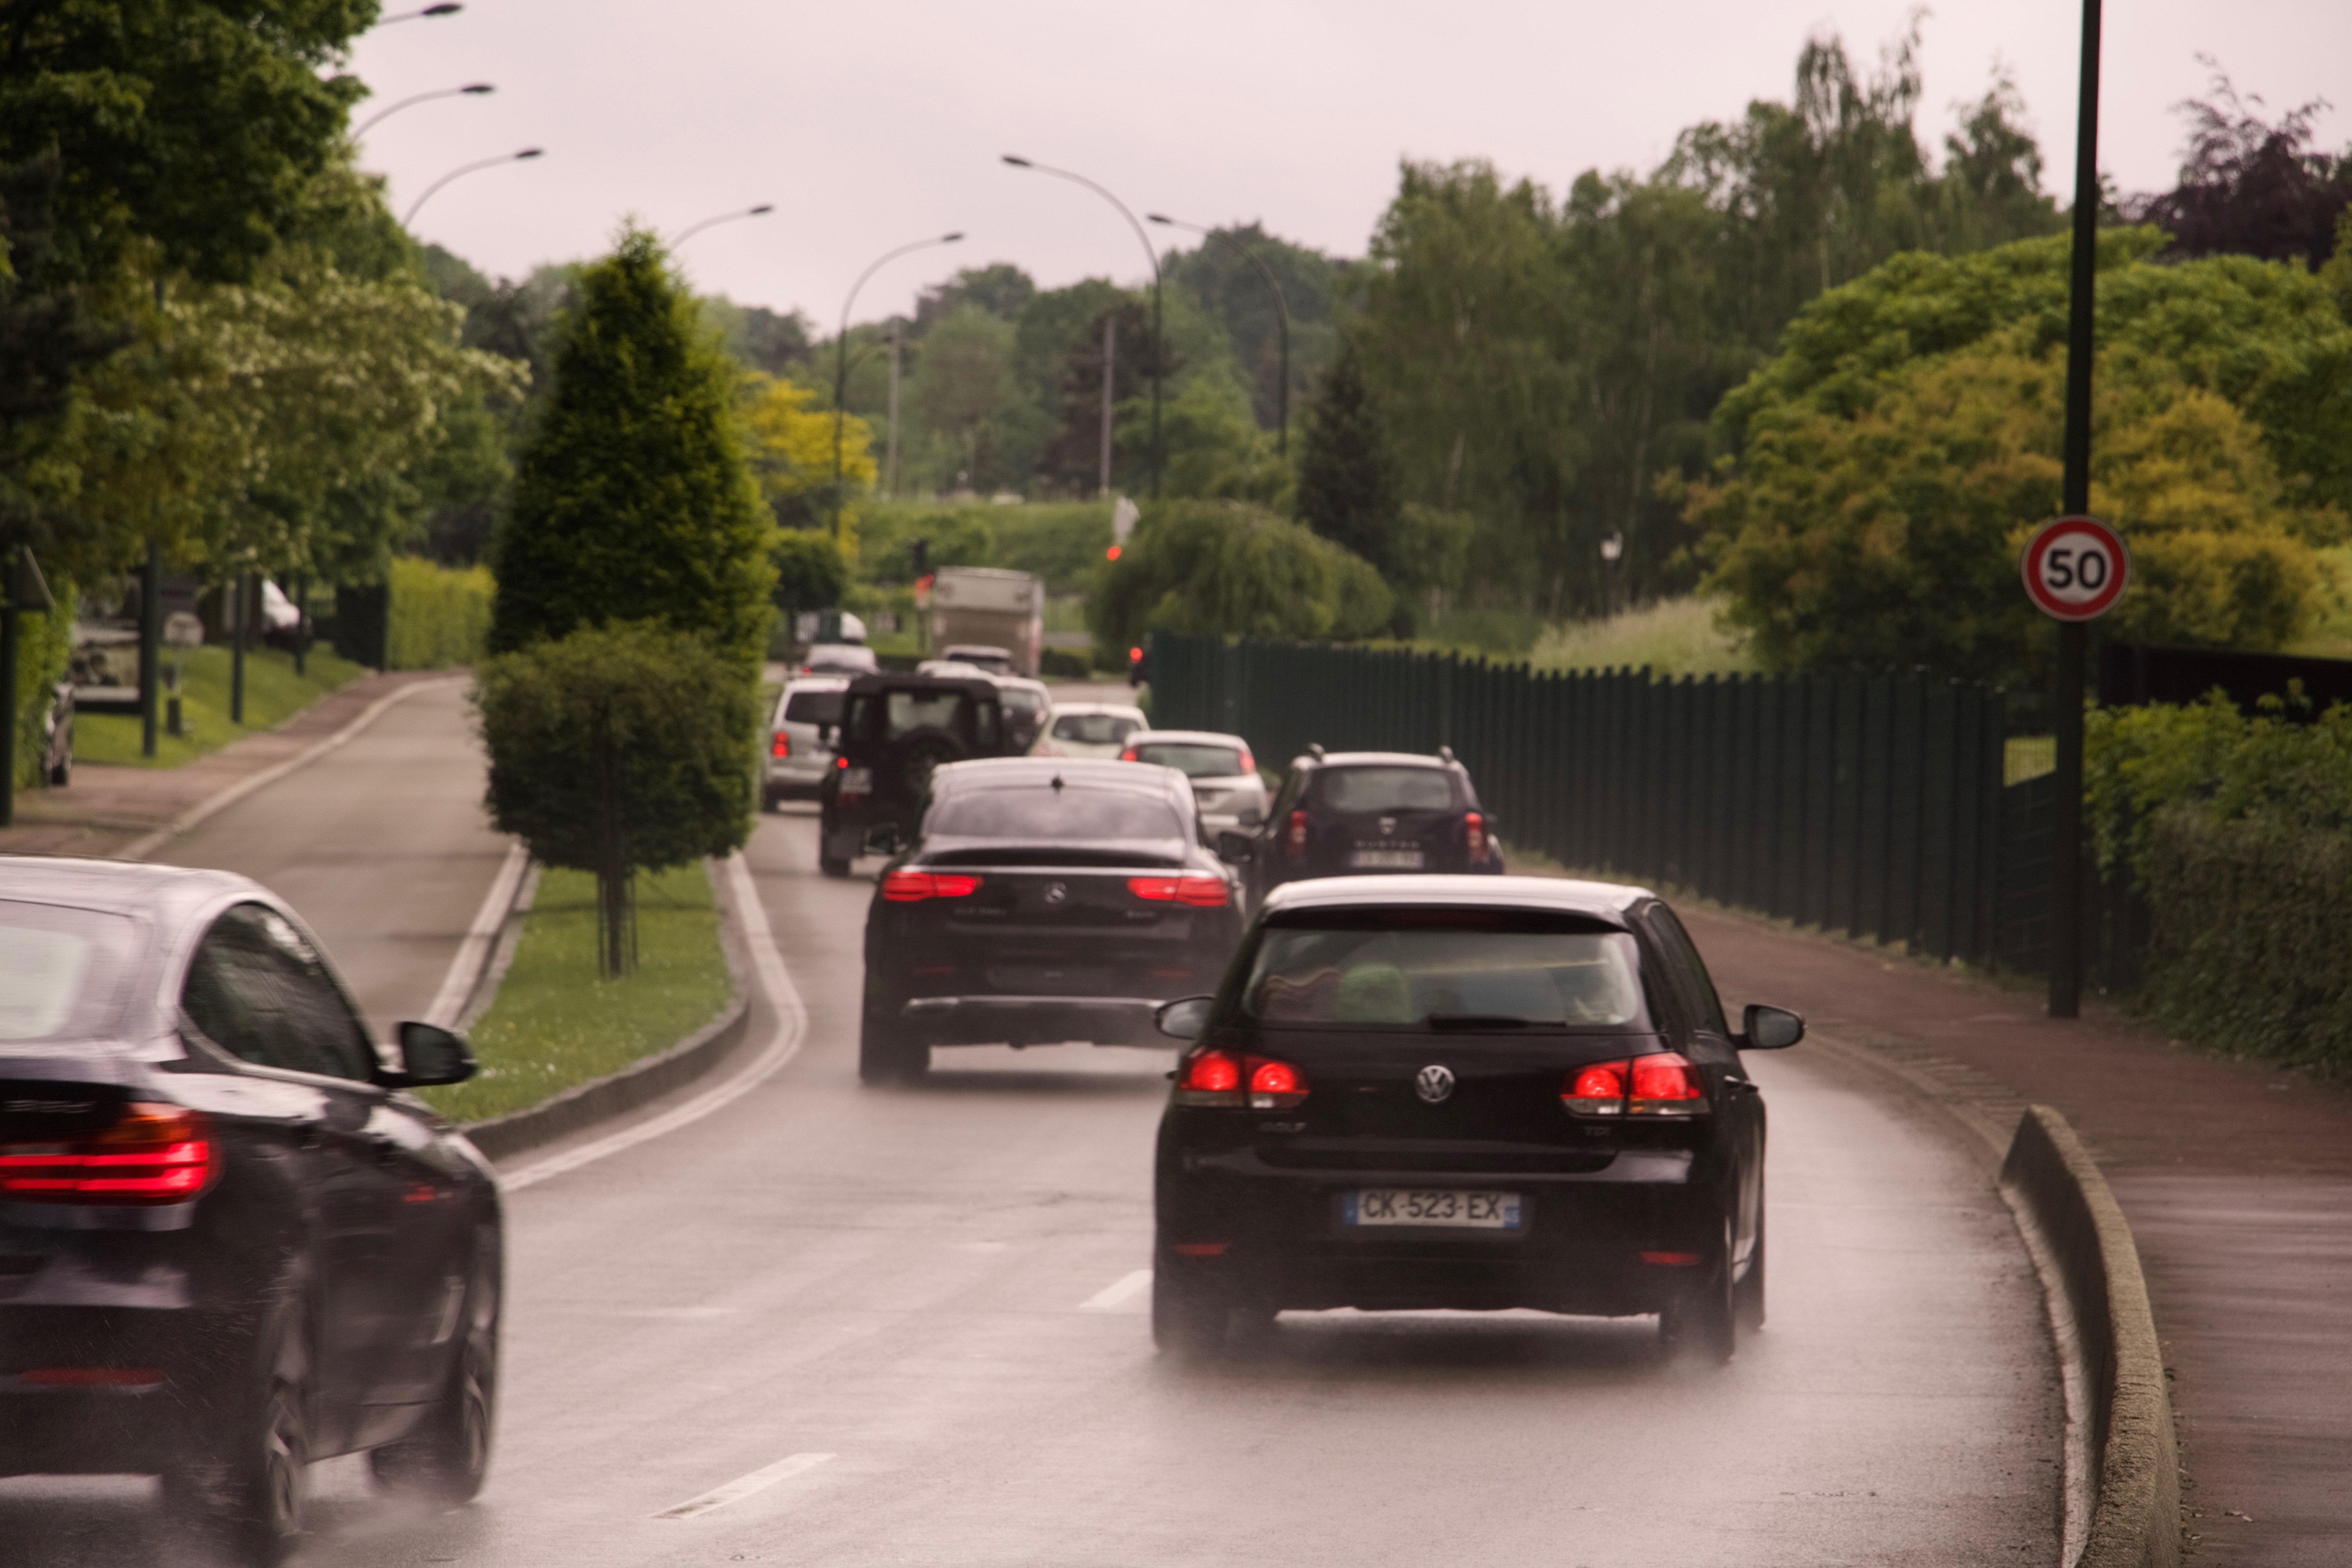
road, traffic, car, driving, parking, vehicle, lane, parking lot, sports car, infrastructure, mode of transport, automobile make